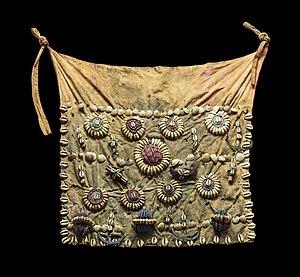
""Tablier d'amazone du roi "" Population
Le Bénin, en forme longue la république du Bénin, est un État d'Afrique de l'Ouest, qui couvre une superficie de 114 764 km² et s'étend sur 700 km, du fleuve Niger au nord à la côte atlantique au sud. Le Bénin comptait 10 741 458 habitants en 2016. Le pays fait partie de la CEDEAO et a comme voisins le Togo à l'ouest, le Nigeria à l'est, le Niger au nord-nord-est et le Burkina Faso au nord-nord-ouest.
Les Fons constituent le plus important groupe ethnolinguistique du Bénin soit plus de 4,1 million de personnes. Outre les Fons proprement dits, surtout présents dans le sud du Bénin où ils sont majoritaires, il existe de nombreux sous-groupes établis notamment au Togo – dans la région d'Atakpamé.